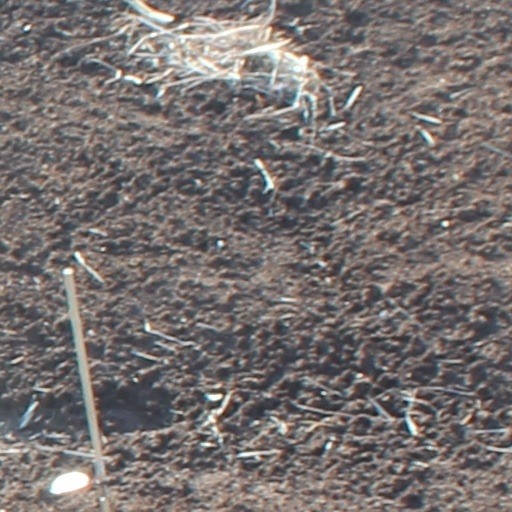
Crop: wheat